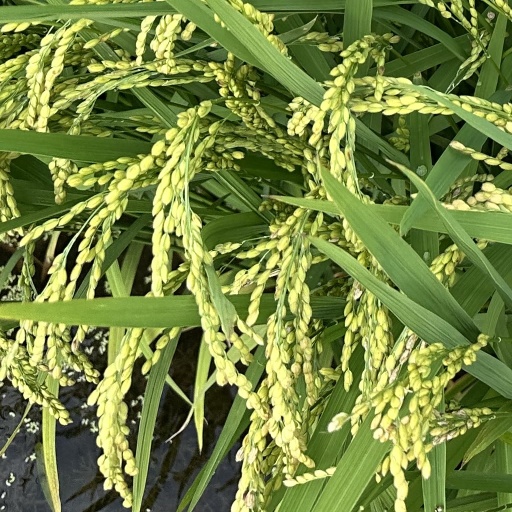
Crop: rice